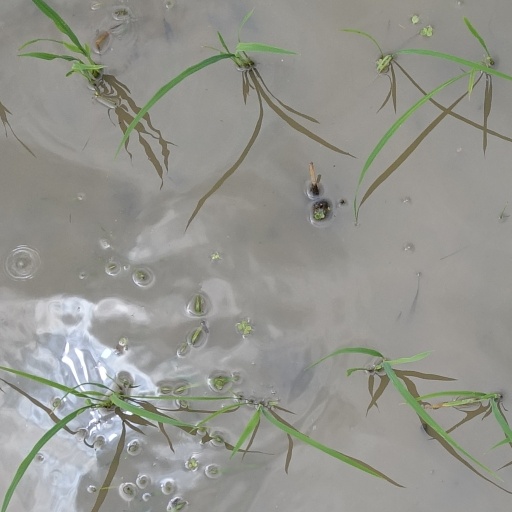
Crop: rice